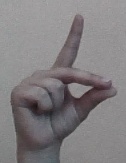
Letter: ta